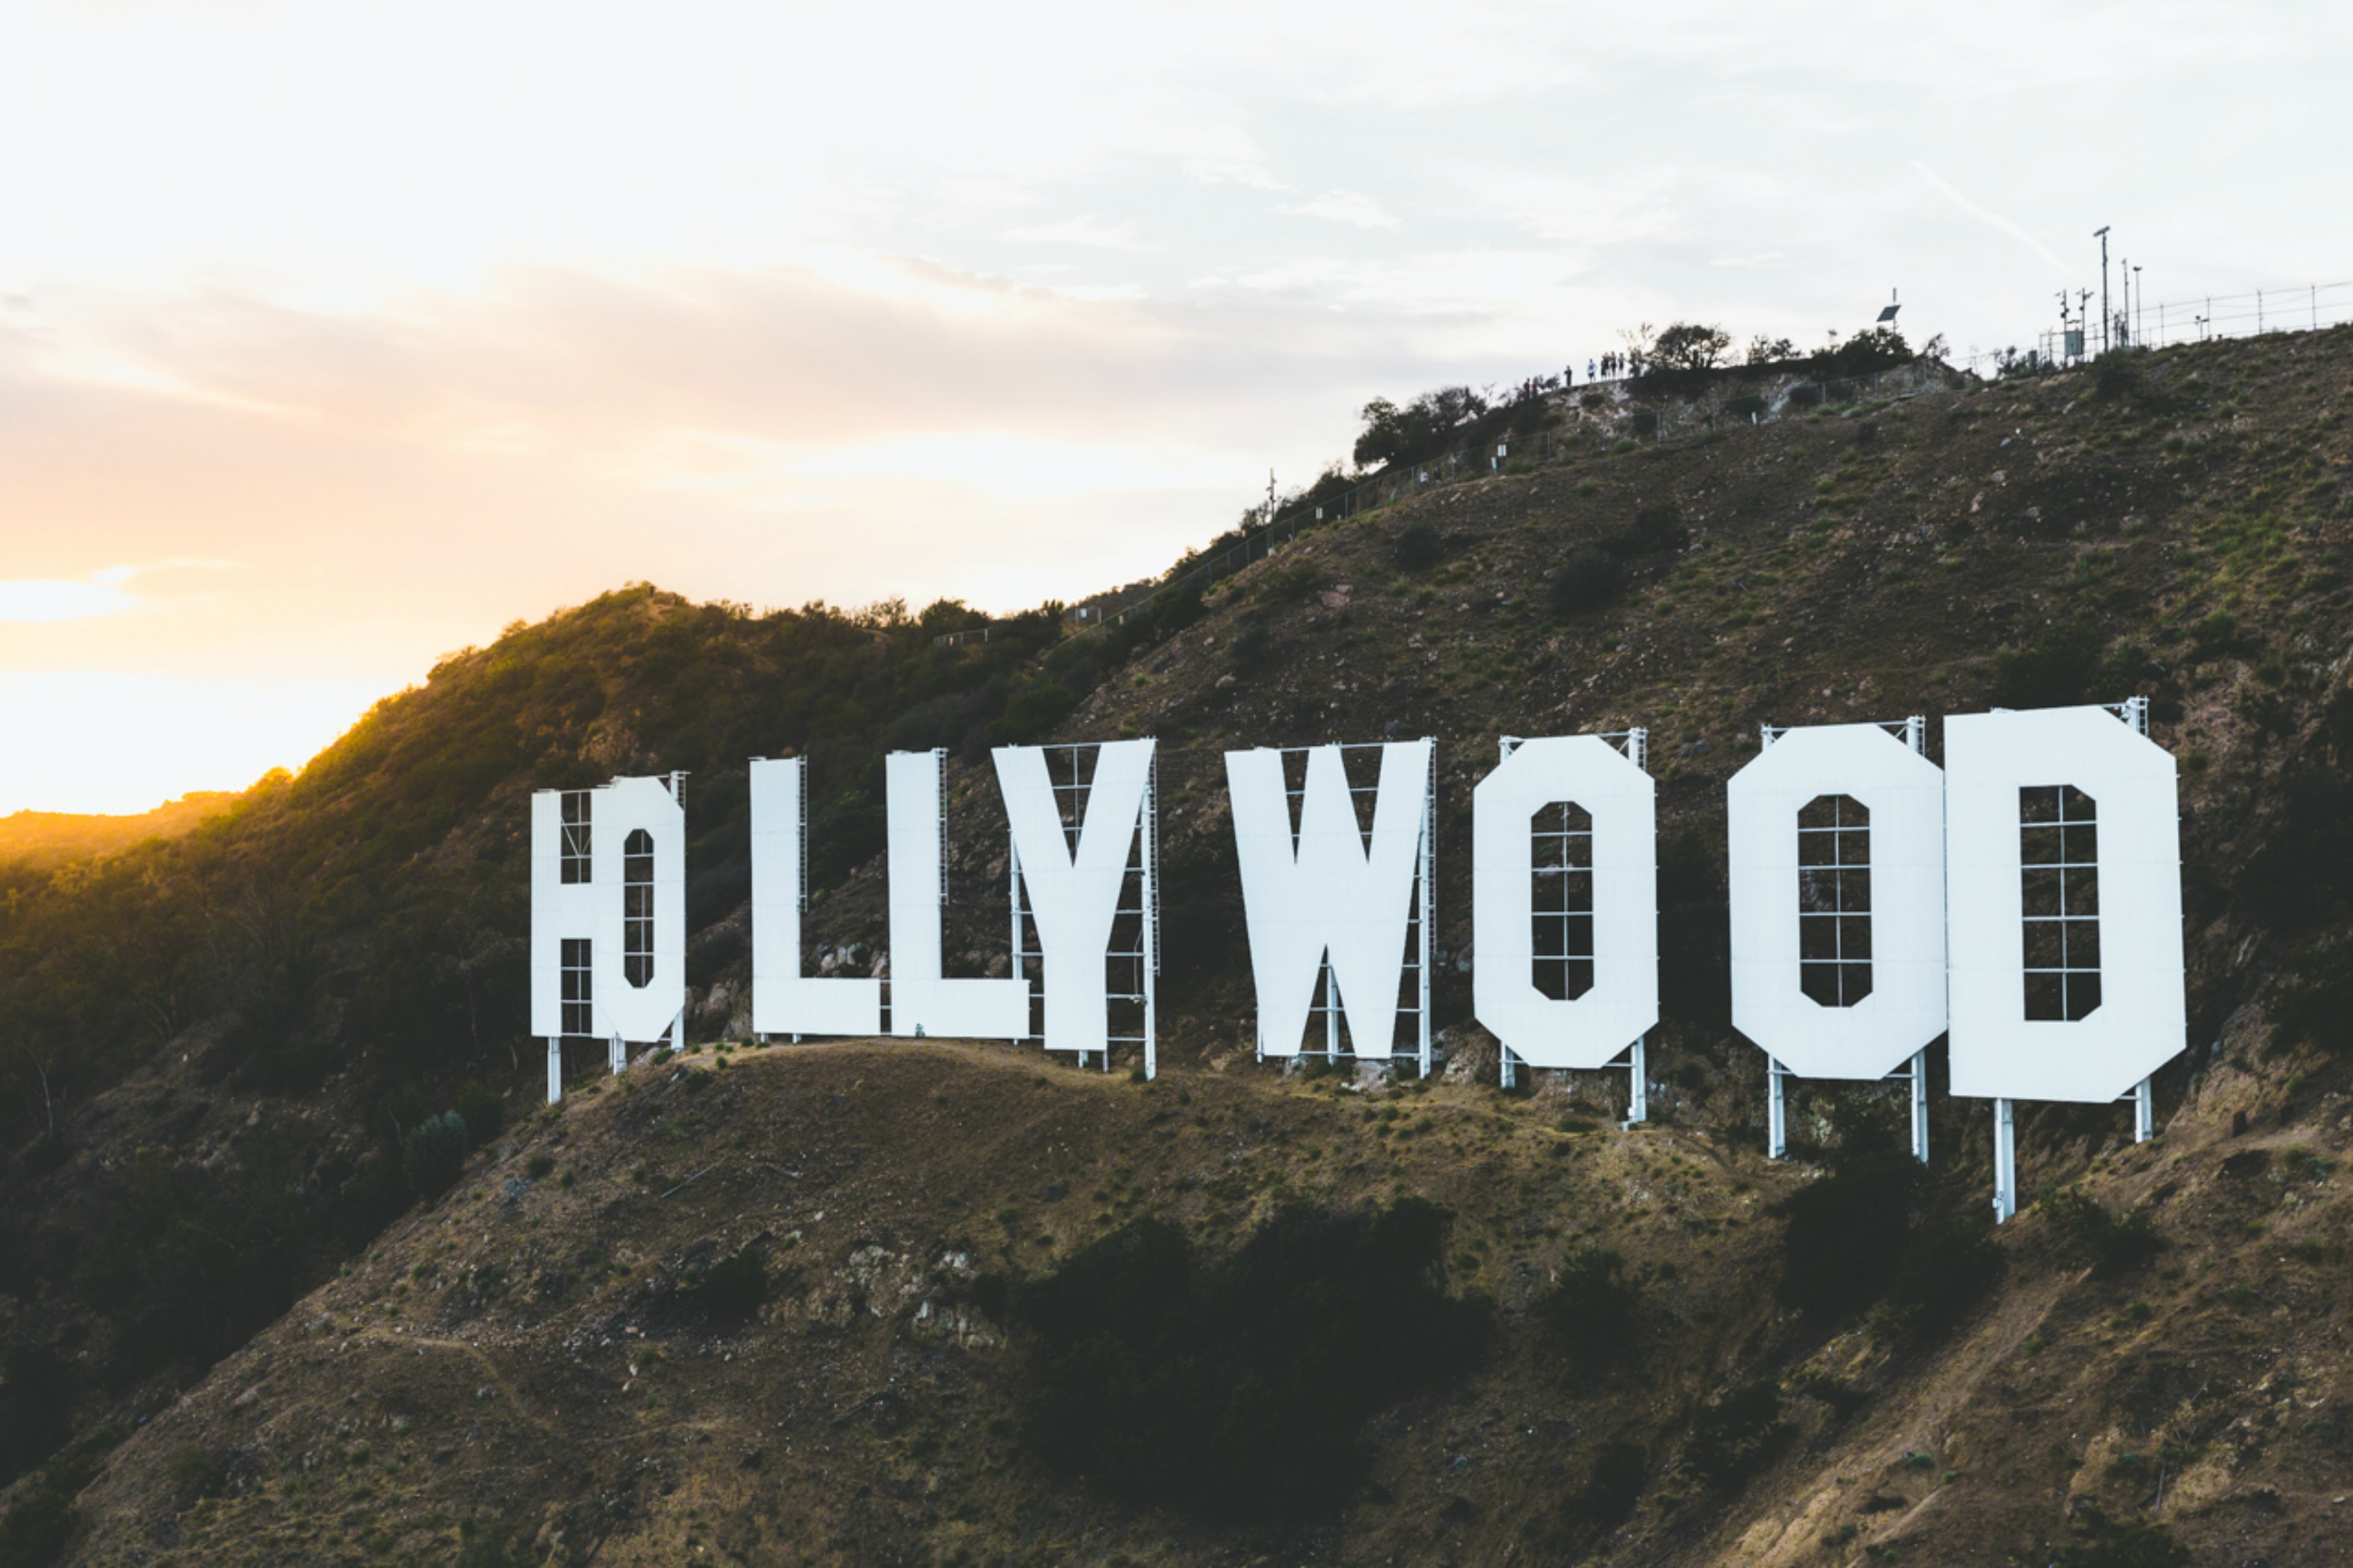
coast, mountain, sunset, road, hill, hollywood, sign, terrain, californium, road trip, mountainous landforms